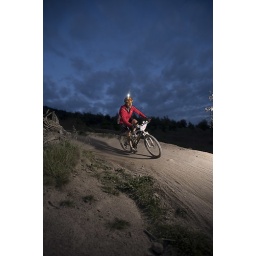
24 hour solo world championships 2010, held at Stromlo mountain bike park in Canberra